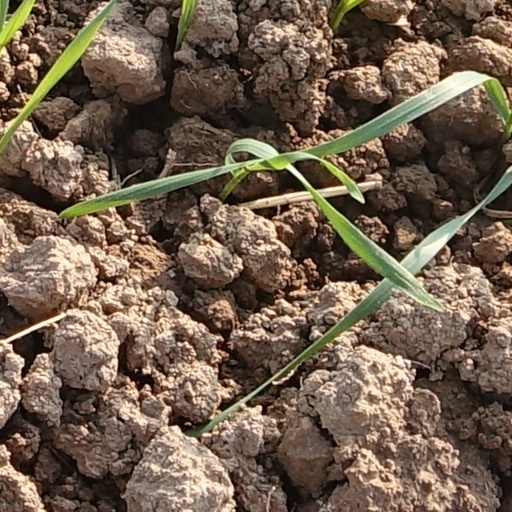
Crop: wheat